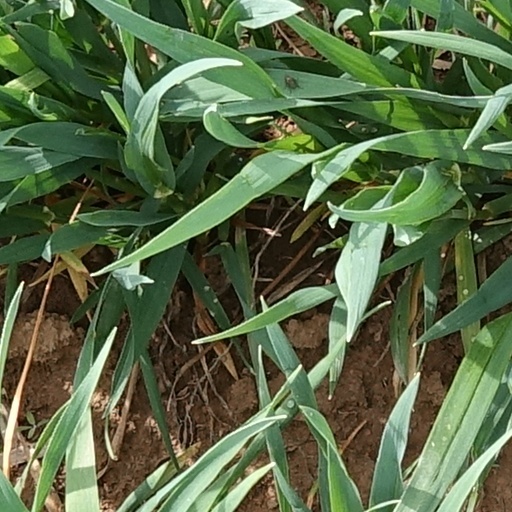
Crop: wheat